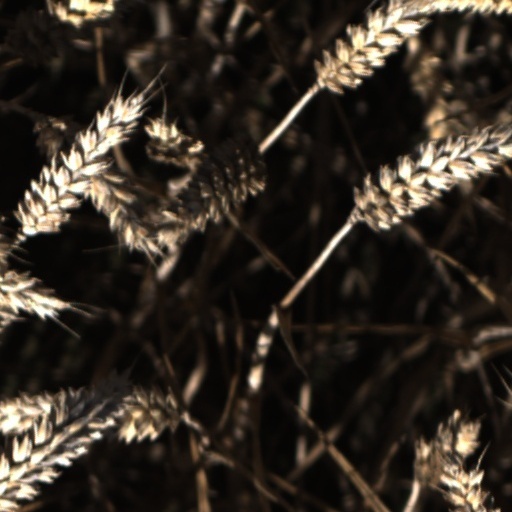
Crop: wheat